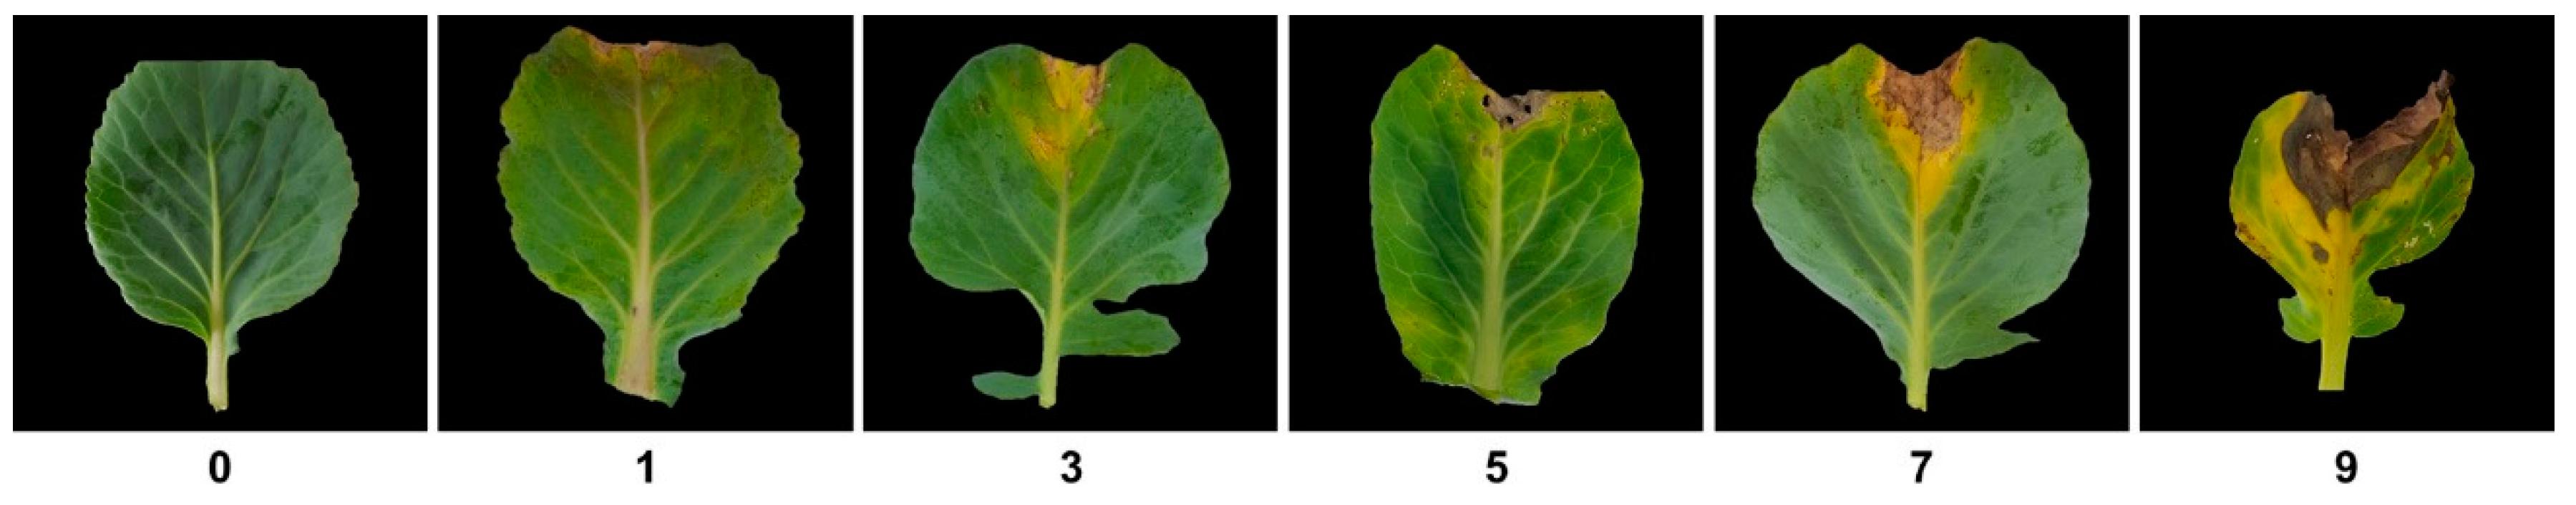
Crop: unknown
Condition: cabbage_cabbage_black_rot